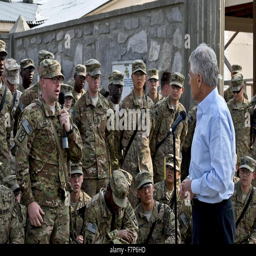
photograph of politician listening to a question from a soldier